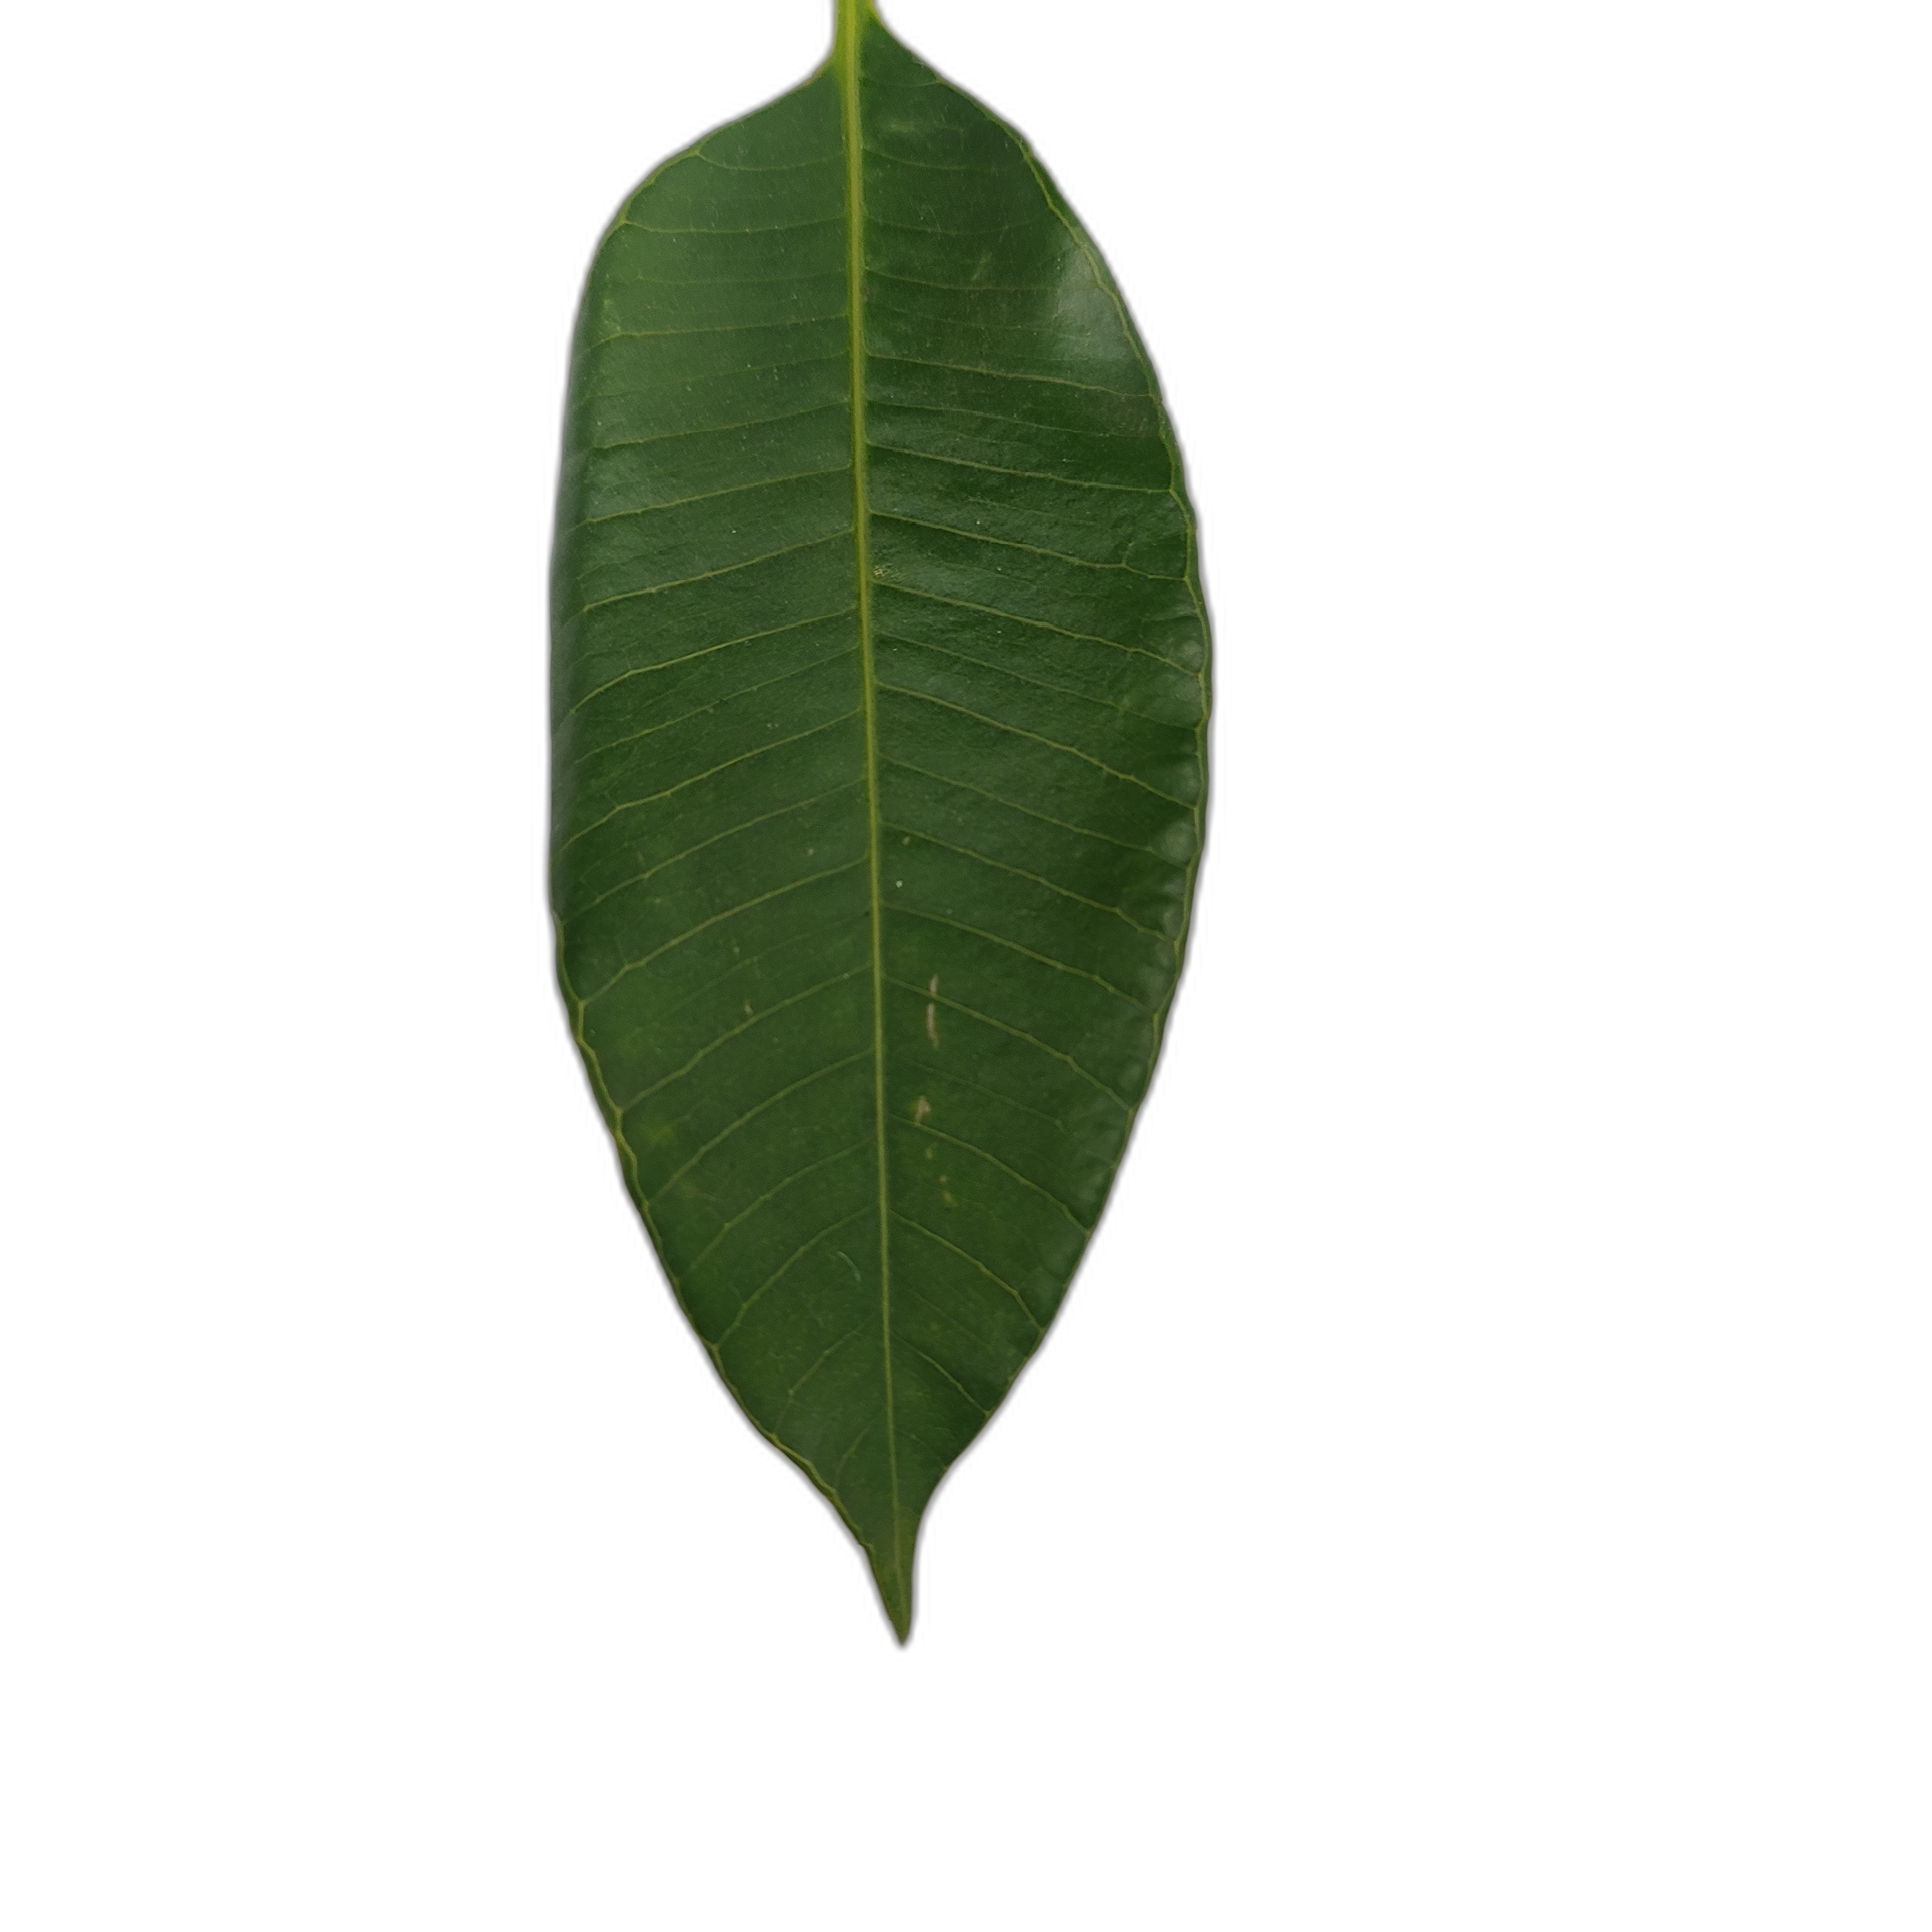
Label: healthy